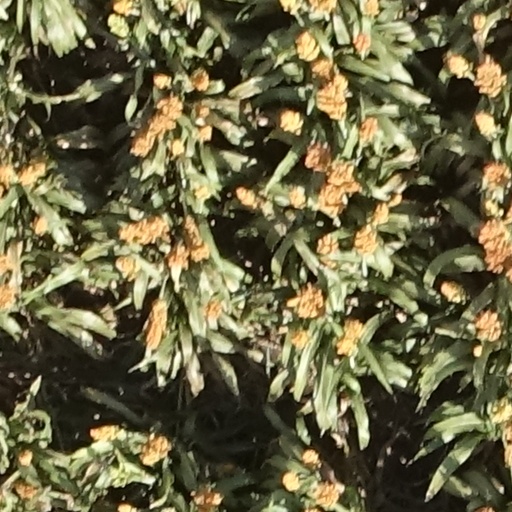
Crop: sorghum